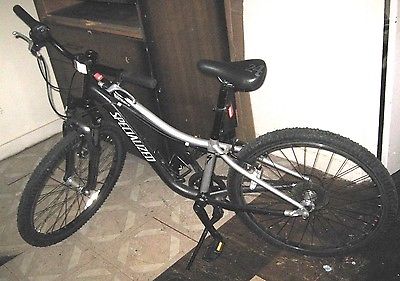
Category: bicycle